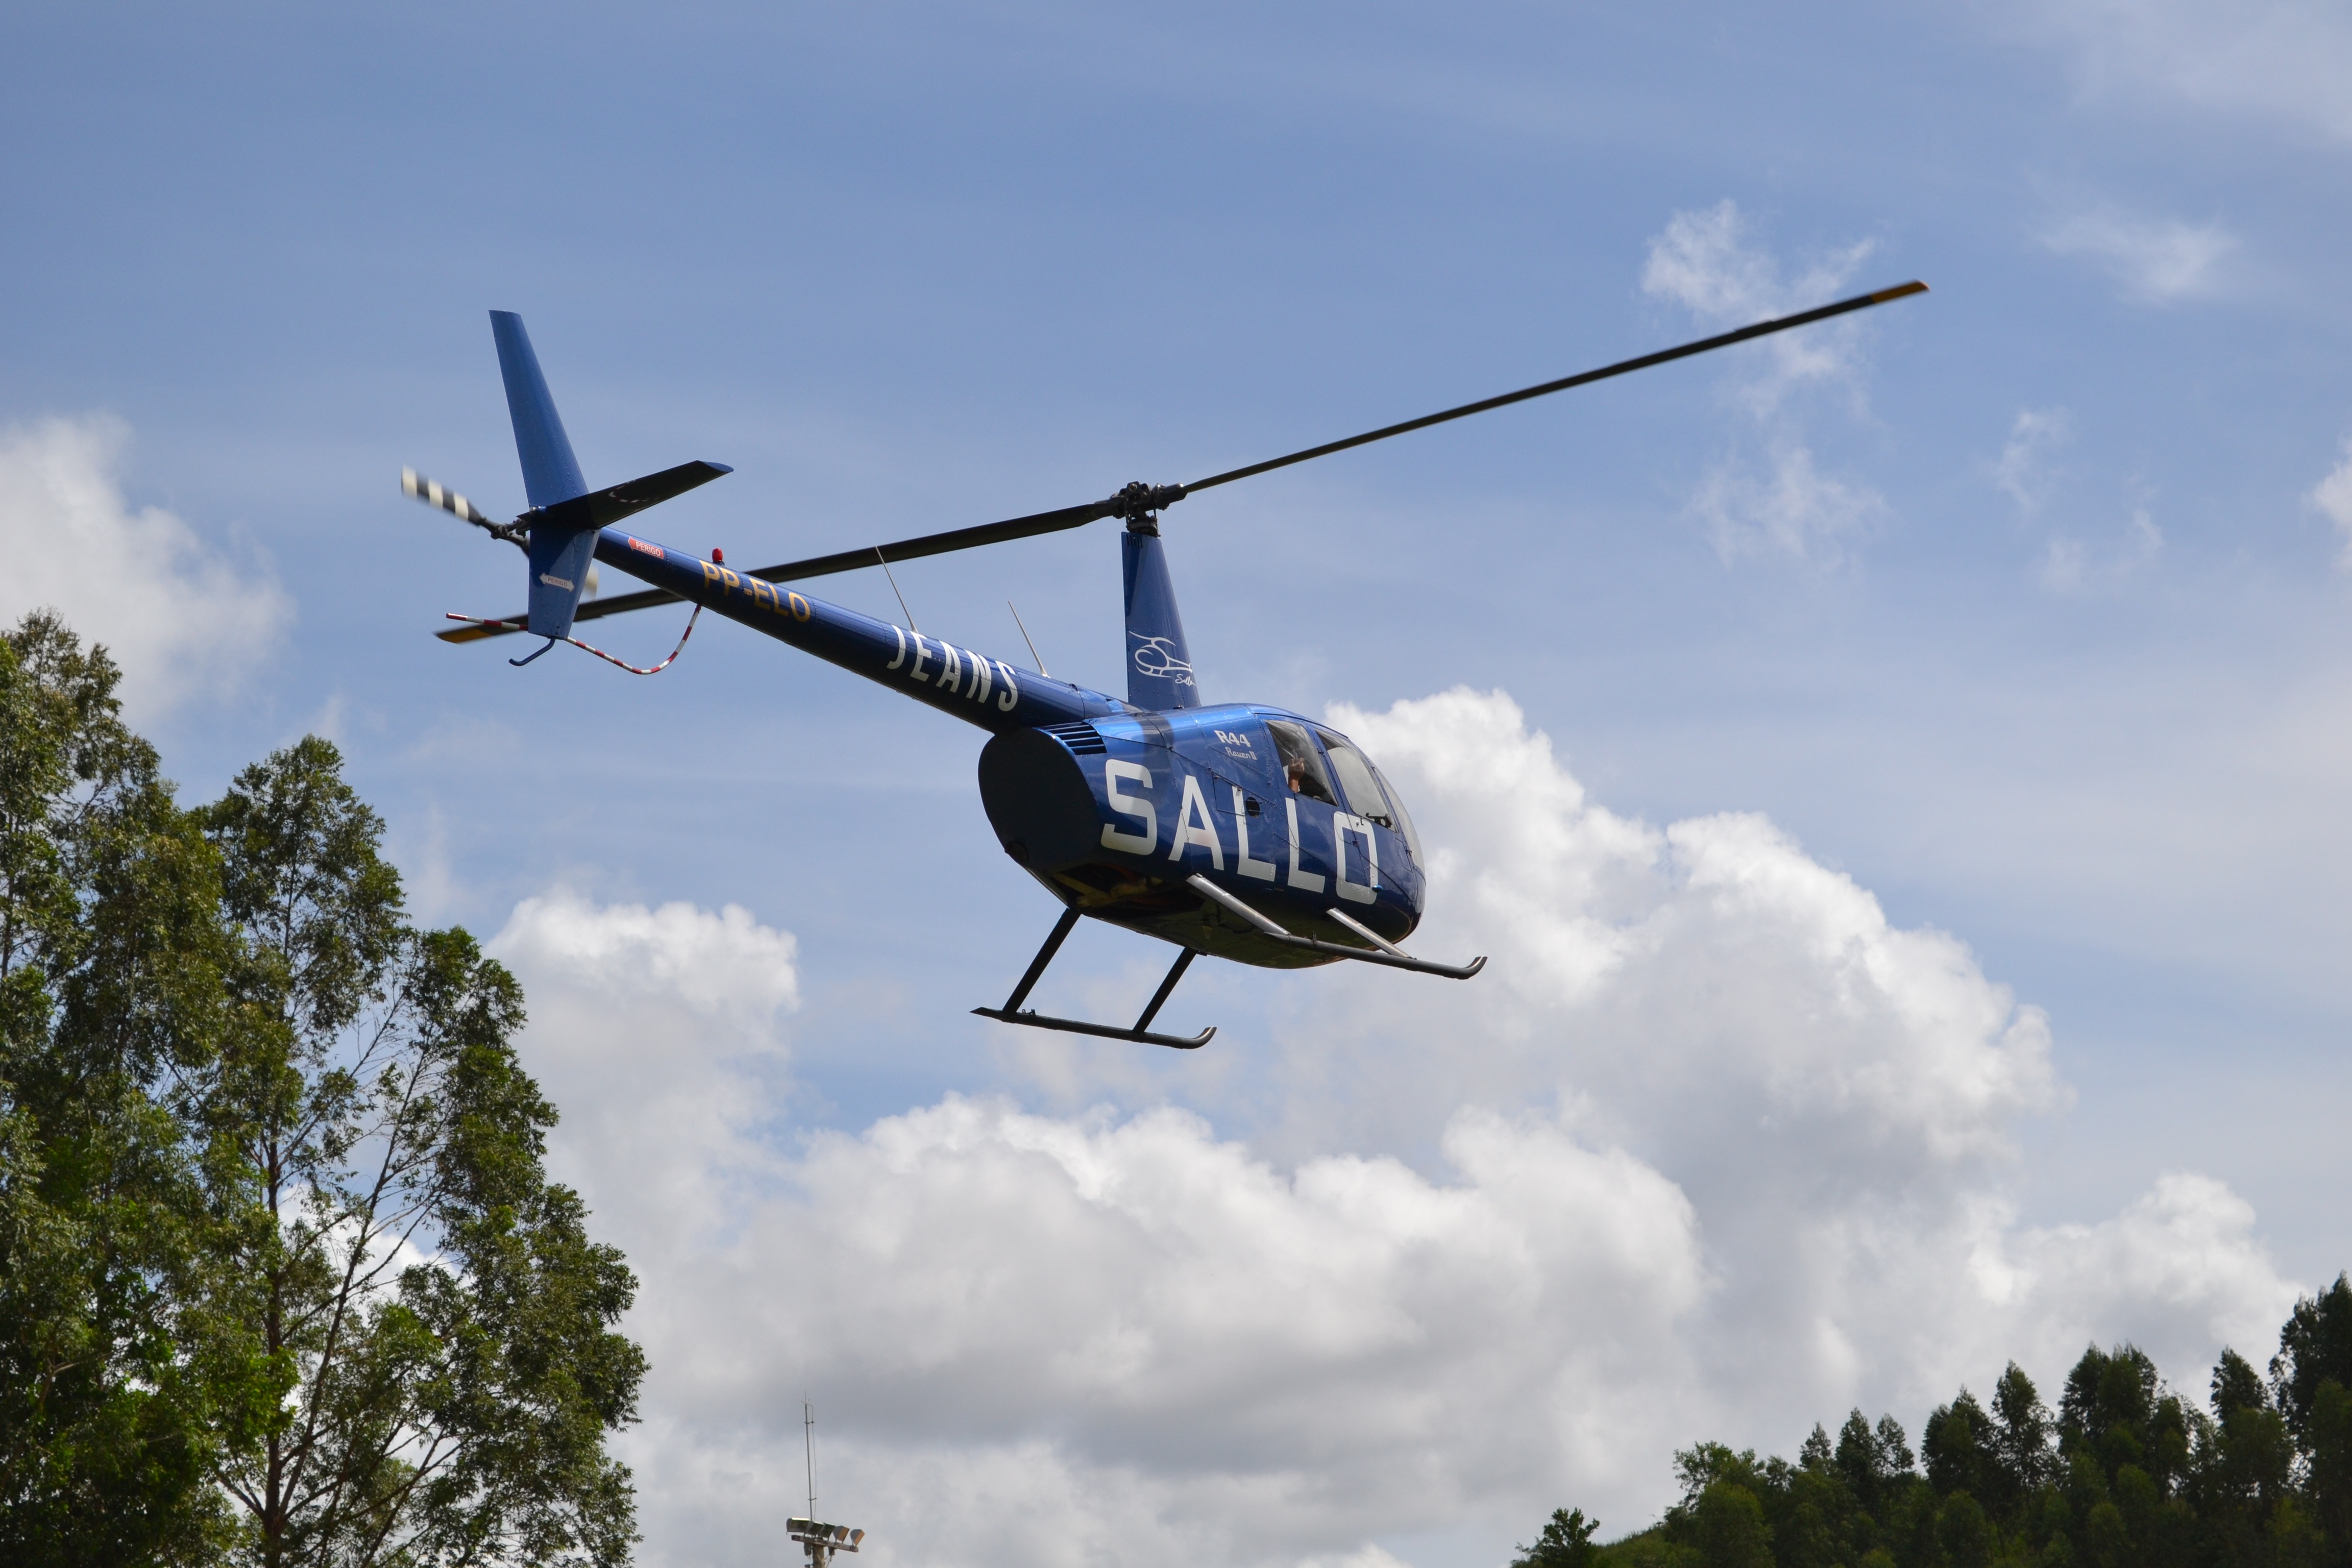
aircraft, vehicle, aviation, flight, helicopter, rotorcraft, air force, atmosphere of earth, helicopter rotor, military helicopter, sallo, vila val rio